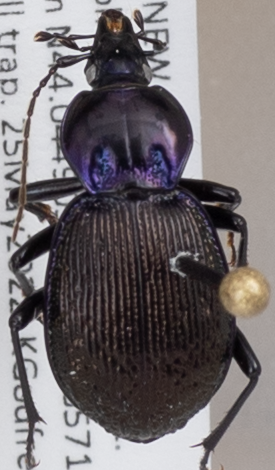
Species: Sphaeroderus stenostomus lecontei
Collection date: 2022-05-25
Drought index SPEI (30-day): -0.8
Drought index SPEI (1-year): -0.54
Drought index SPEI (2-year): -1.45